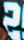
Number: 2